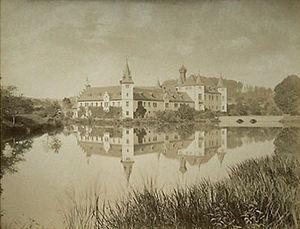
Joseph-Frédéric de Saxe-Altenbourg, né le 27 août 1789 à Hildburghausen, décédé le 25 novembre 1868 à Altenbourg, fut duc de Saxe-Altenbourg de 1834 à 1848.